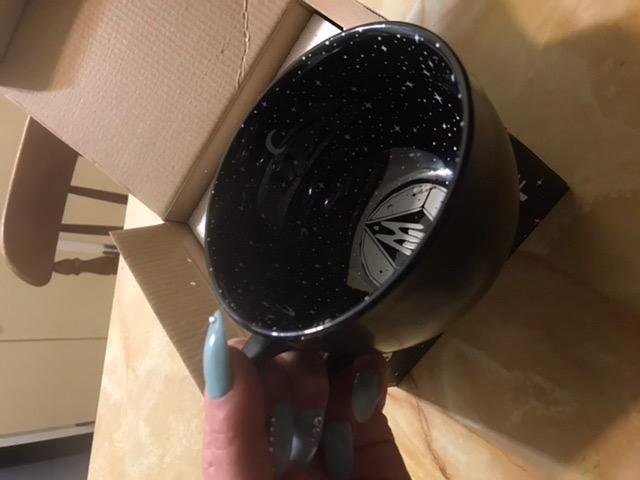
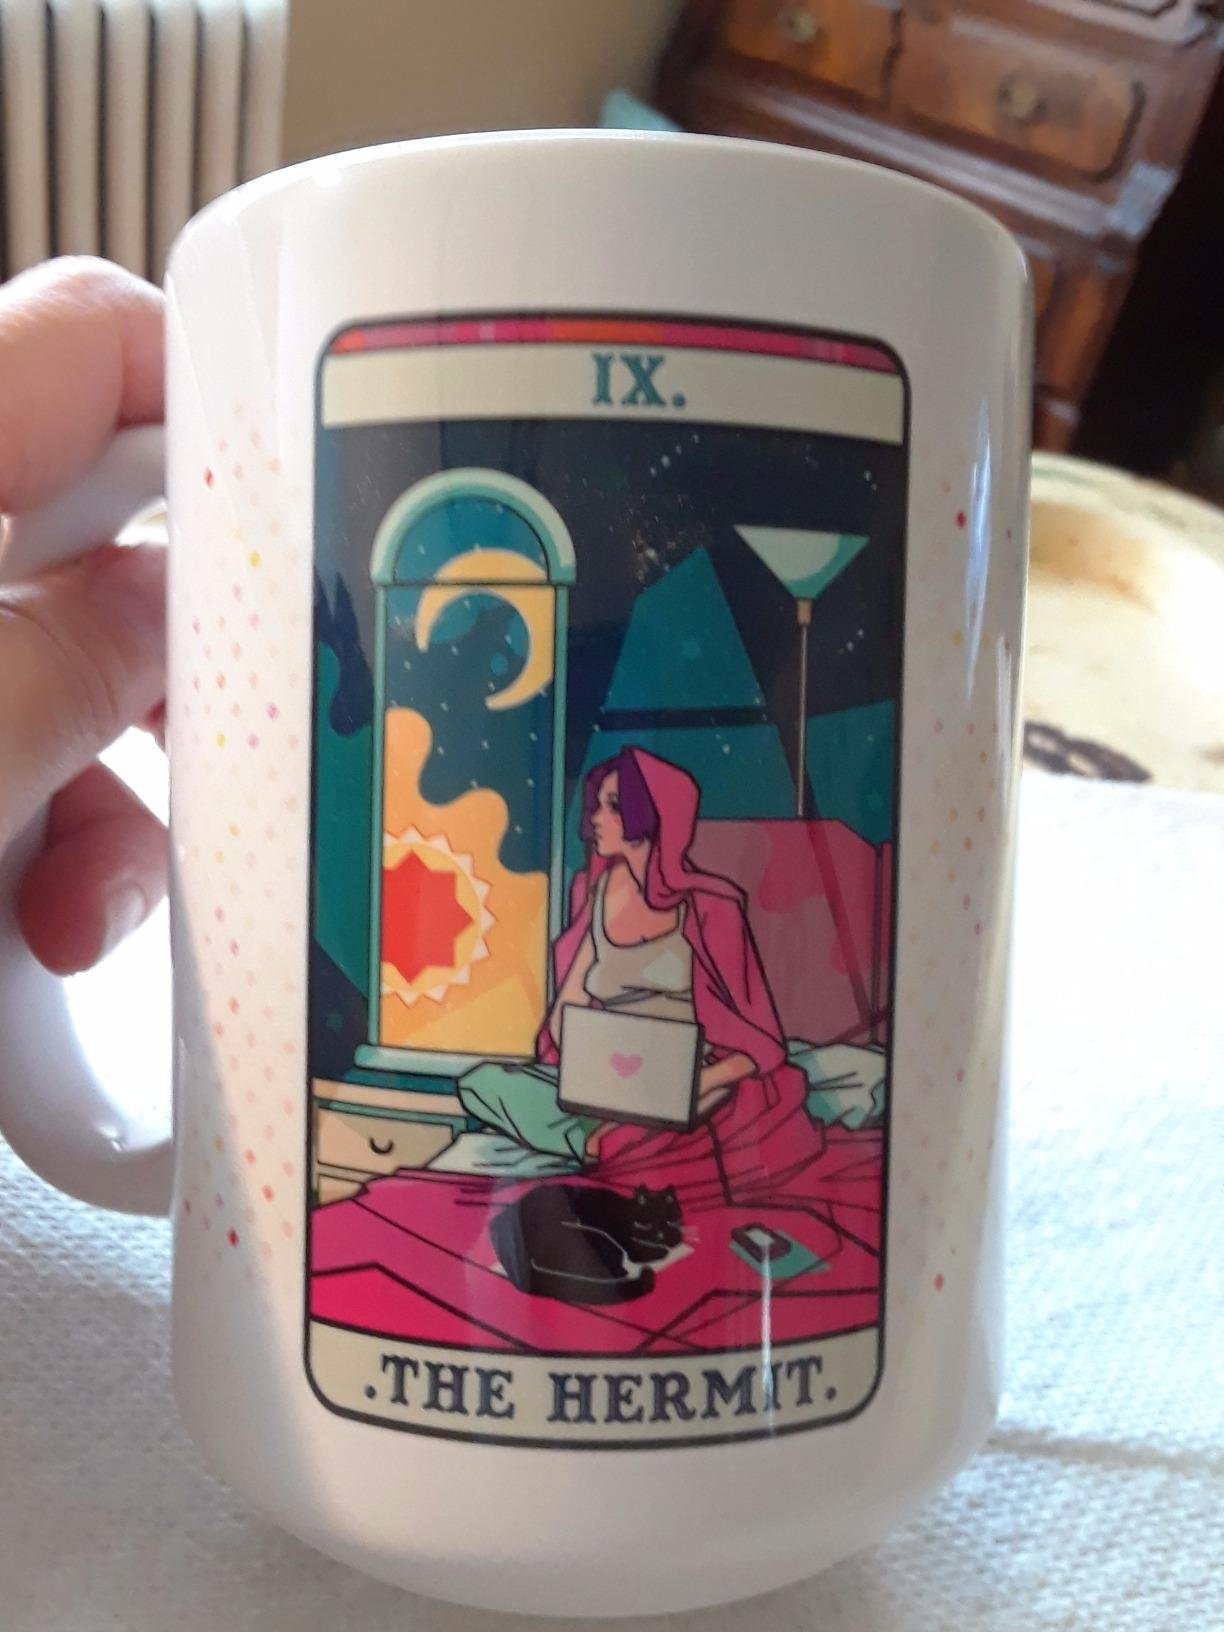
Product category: items_mug
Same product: no